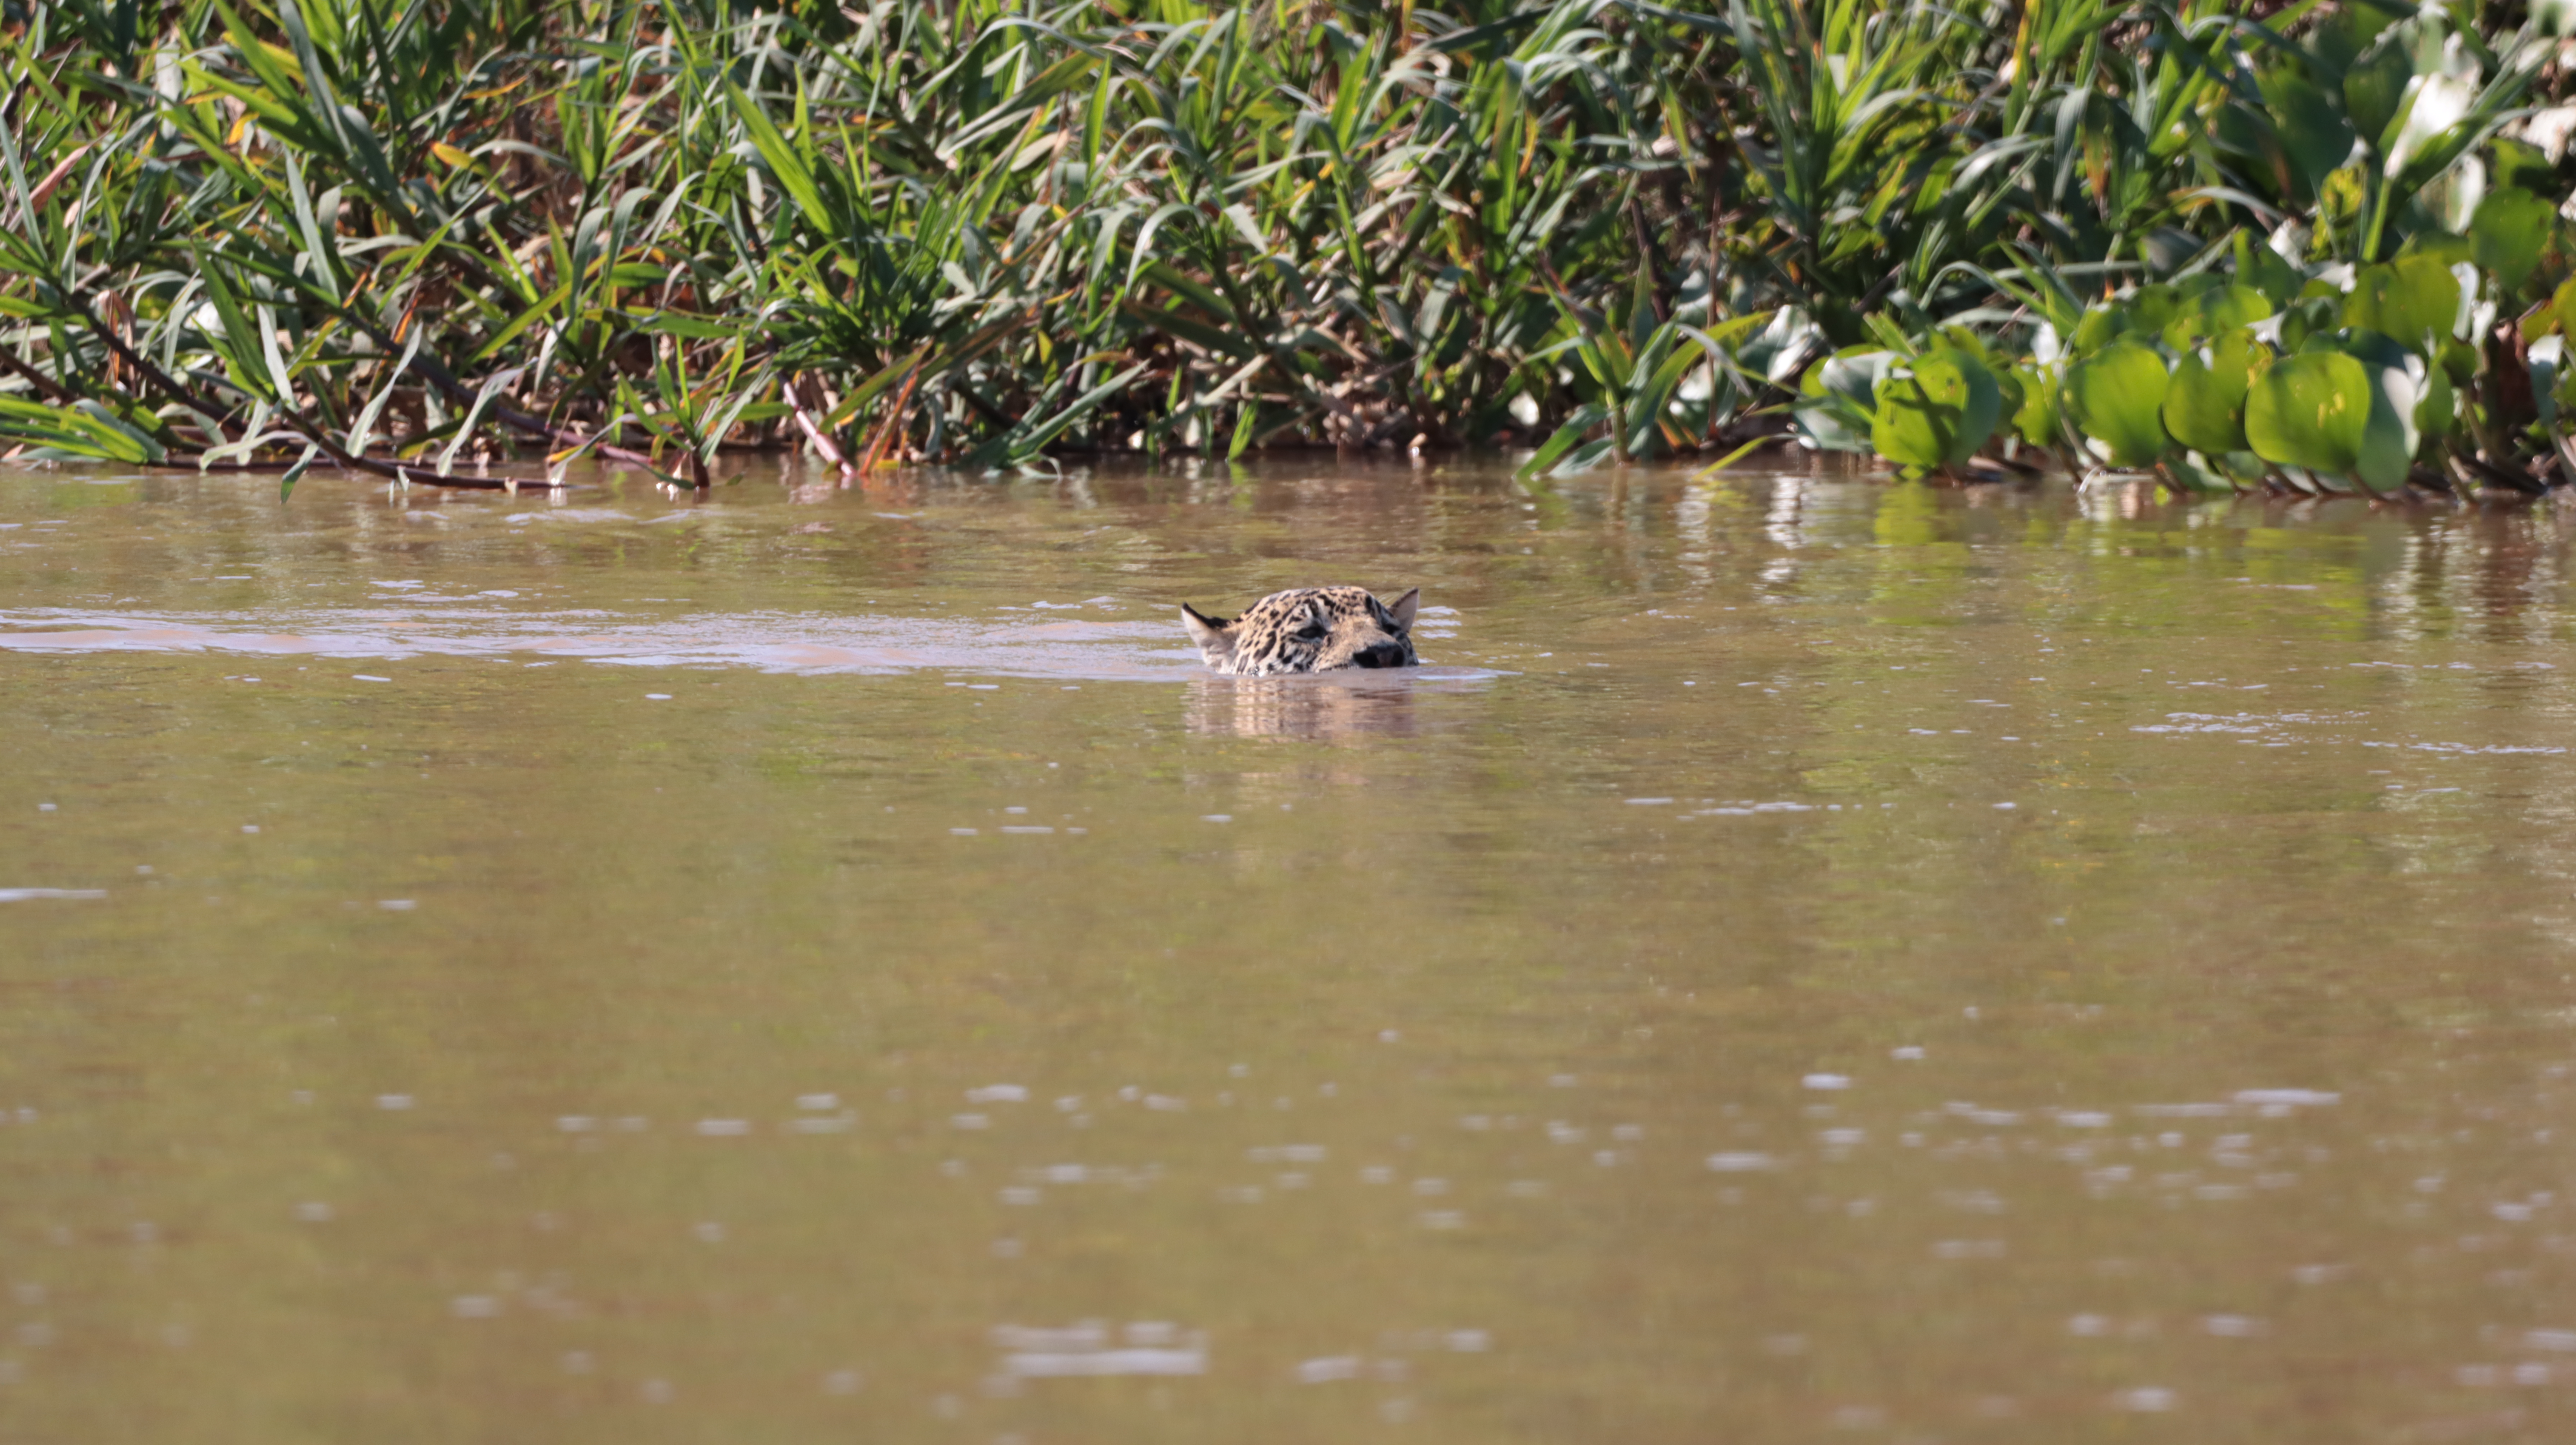
Jaguar: Ti